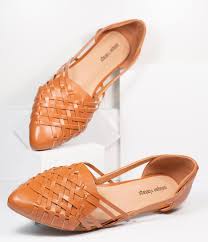
Waste category: shoes